Shenyang J-8

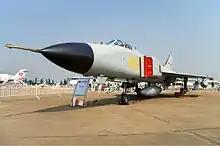
J-8F

The J-8 III (later the J-8C) was an attempt to upgrade the J-8 II in the early 1990s. Israeli avionics company Elta Systems was contracted to adapt the EL/M-2034 radar for the aircraft, although ultimately the domestic Type 1471 radar was used. The prototypes flew with WP-13B engines as the intended Liyang WP-14 Kunlun turbojets were under development. The wing had four, rather than two, fences, and a detachable aerial refueling probe was fitted on the starboard side. The J-8 III was certified in 1995 but production was cancelled because the WP-14 remained unavailable.